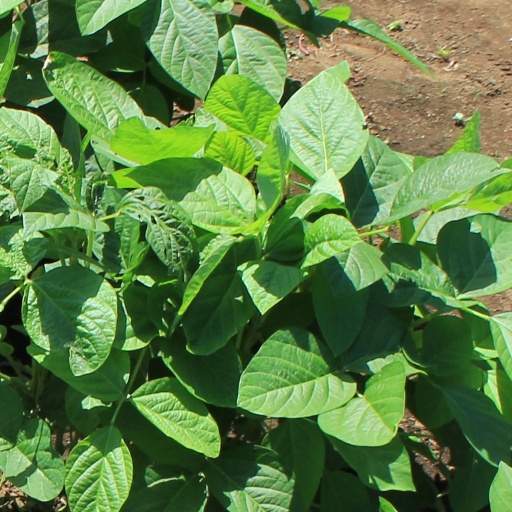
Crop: soybean